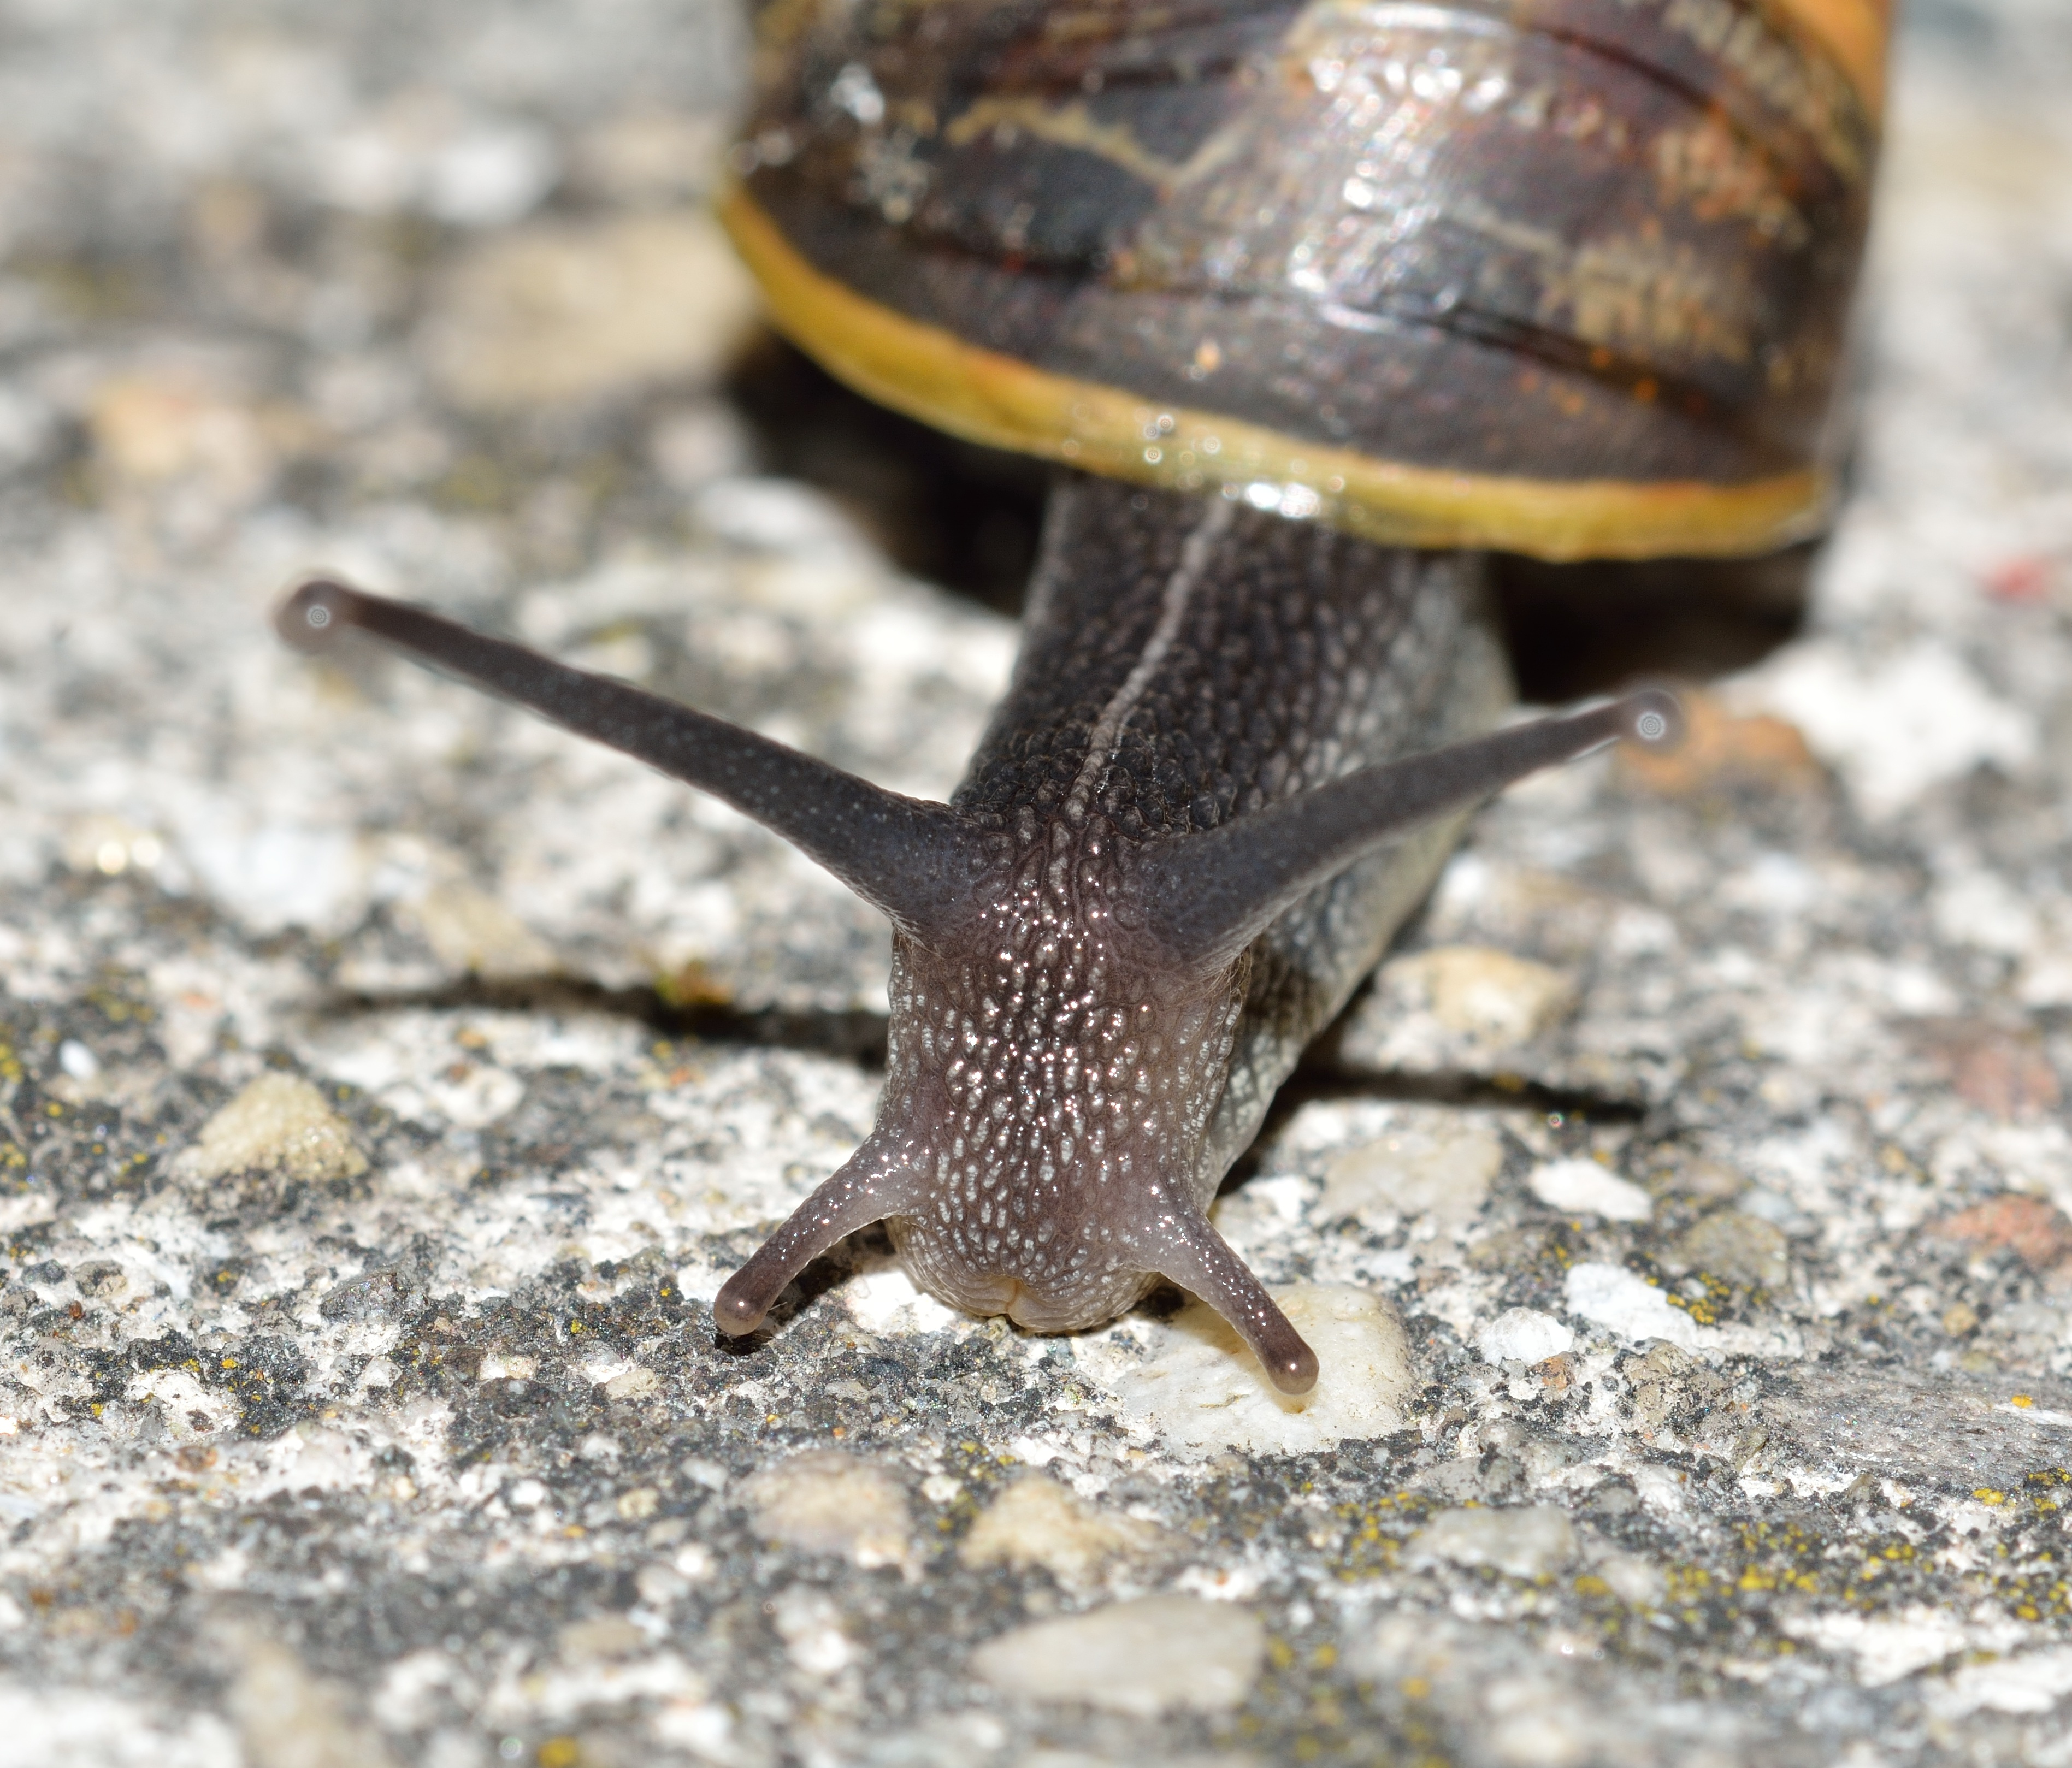
wildlife, fauna, invertebrate, snail, molluscs, slug, mollusc, macro photography, snails and slugs, lumanca